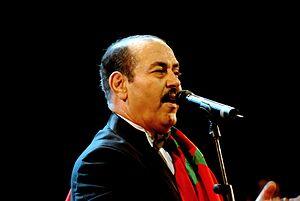
Lotfi Bouchnak au Festival de Mawazine 2013 au théâtre Mohamed V à Rabat
Lotfi Bouchnak, également orthographié Lotfi Bouchnaq, né le 18 janvier 1954 à Tunis, est un chanteur, oudiste et compositeur tunisien élève de La Rachidia.